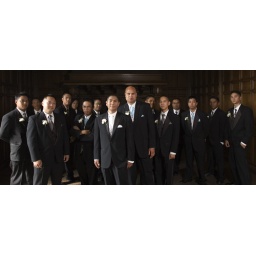
Recent Wedding shootStrobist: Sb28 camera right white shoot through umbrella, 1/2, natural window left camera left. triggered by skyports